J'Accuse...!

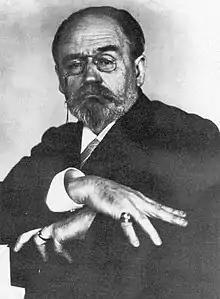
1898 portrait of Zola by Nadar

Émile Zola was born on 2 April 1840 in Paris. His main literary work was , a monumental cycle of twenty novels about Parisian society during the French Second Empire under Napoleon III and after the Franco-Prussian War. He was also the founder of the Naturalist movement in 19th-century literature. Zola was among the strongest proponents of the Third Republic. He was made Officer of the Legion of Honour on 13 July 1893, but suspended on 26 July 1898. His rank was reinstated on 10 March 1901.